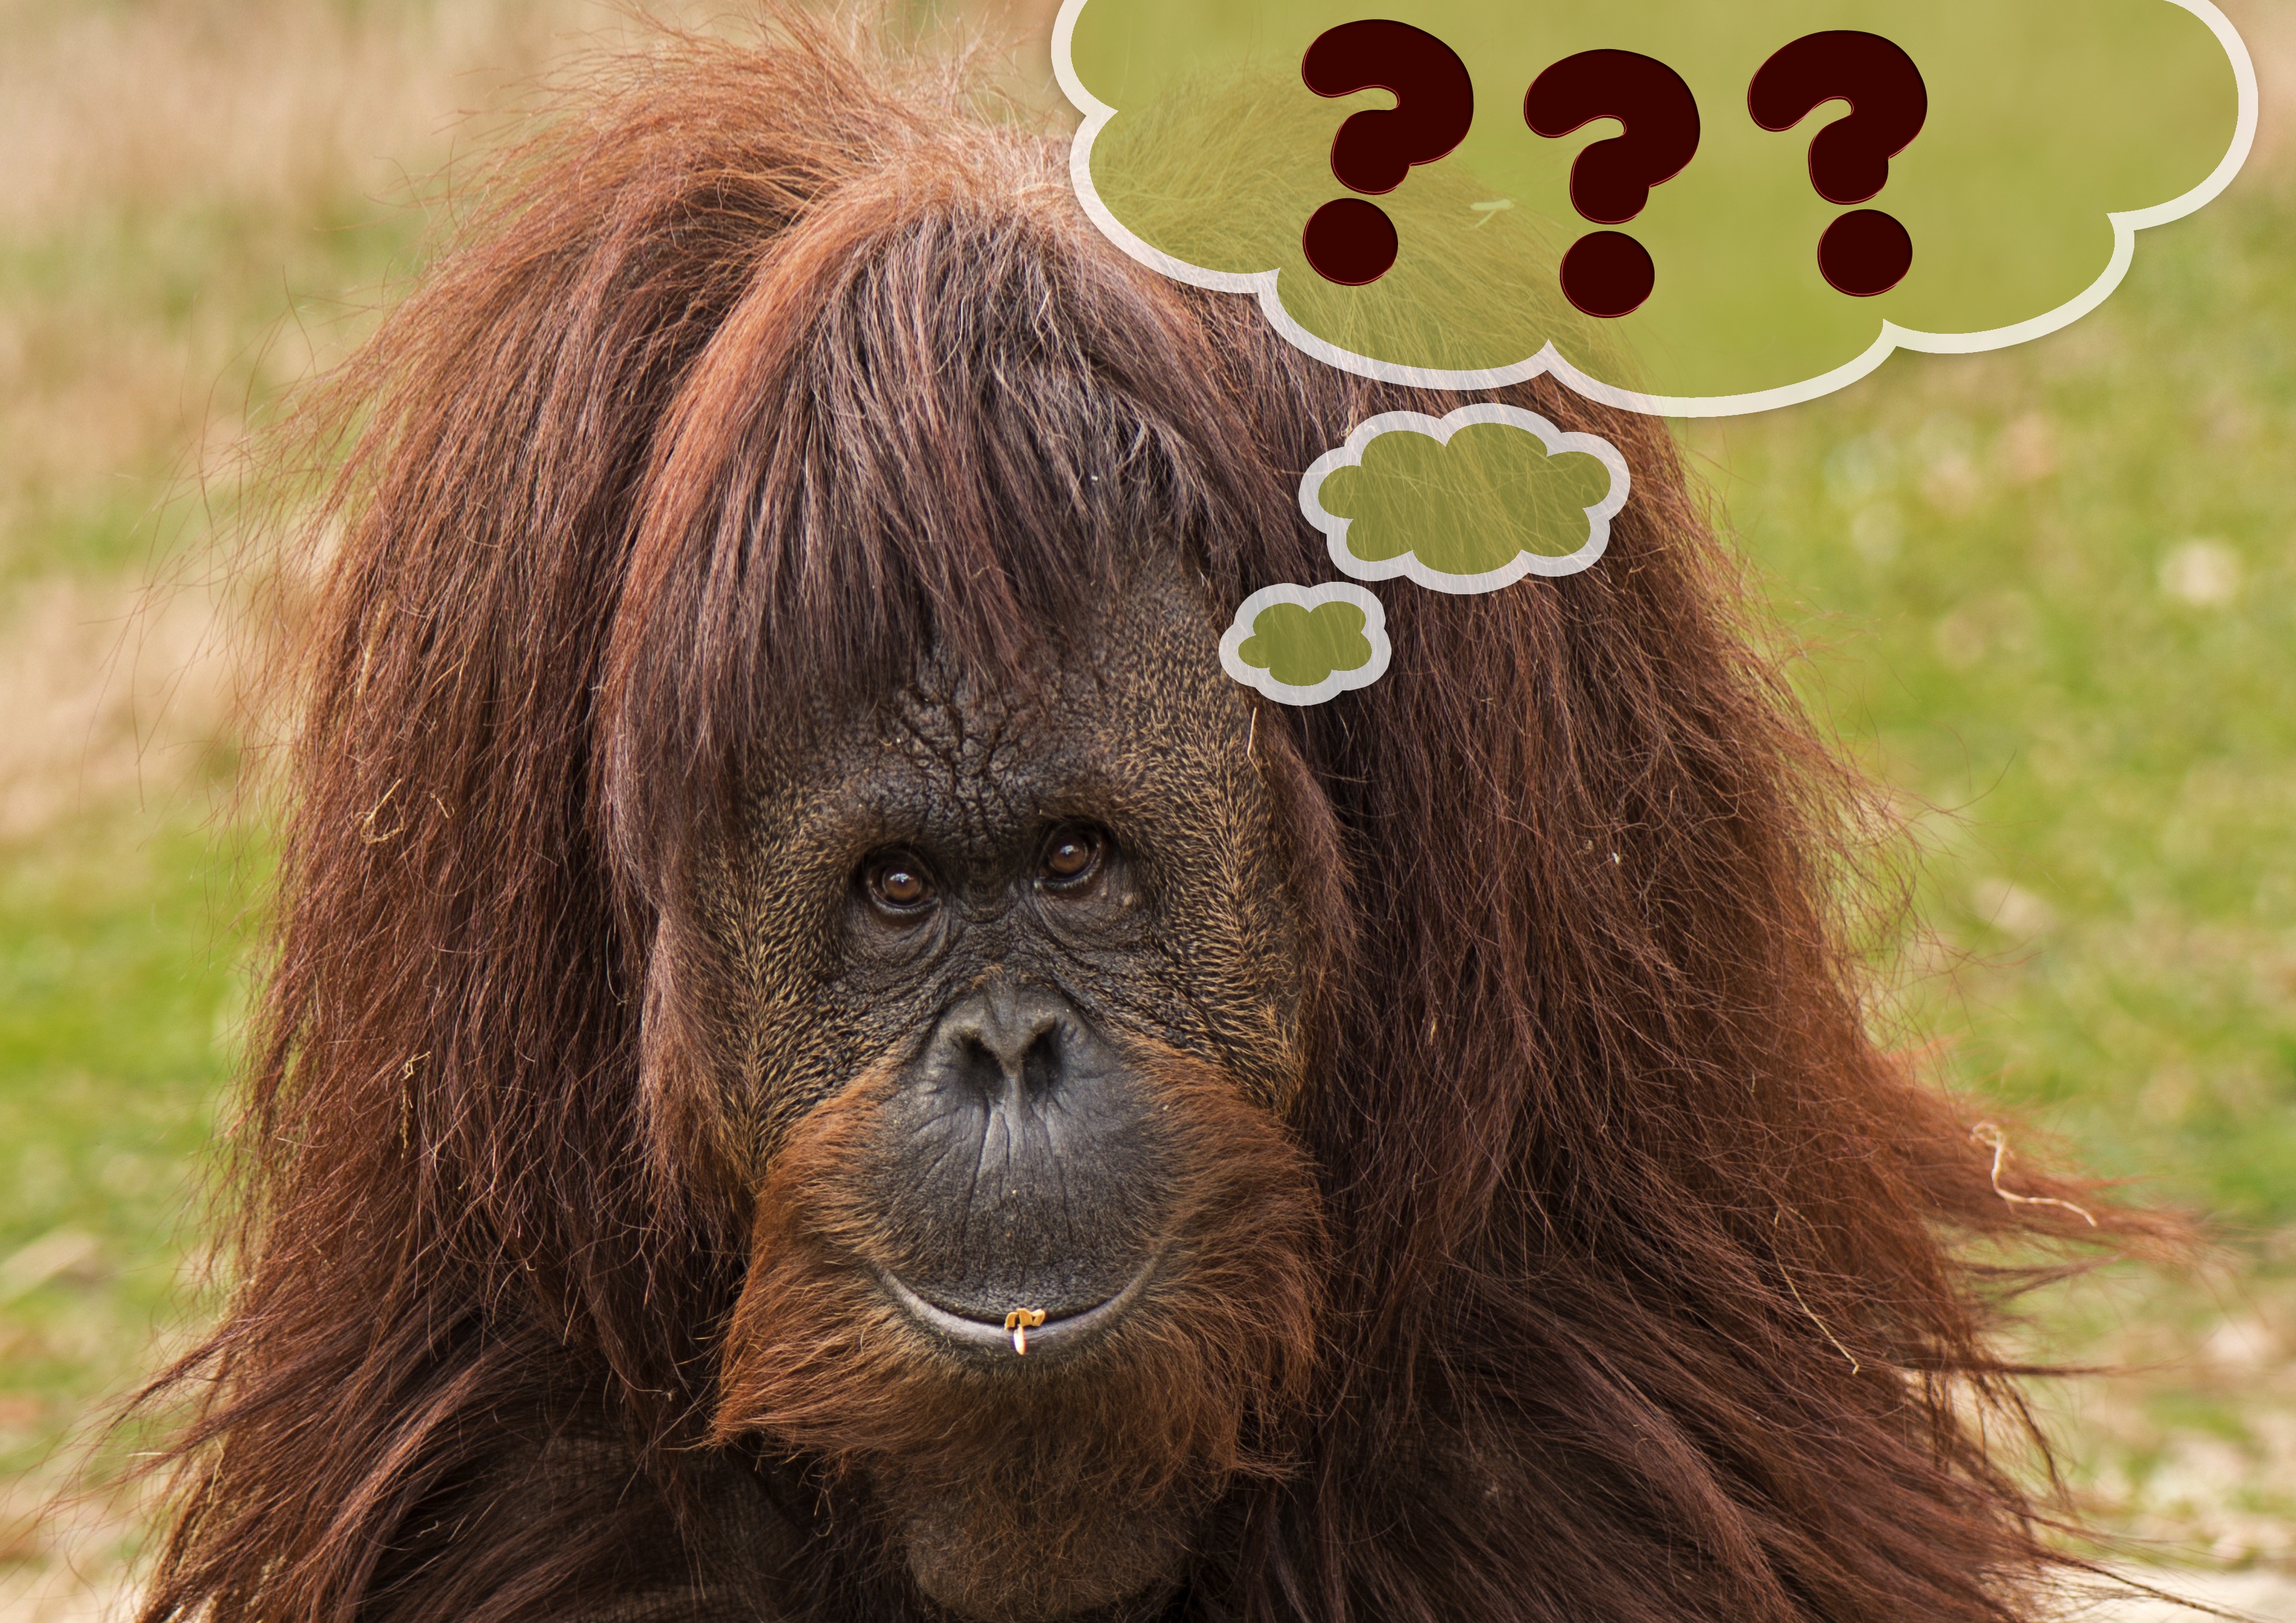
hair, wildlife, think, mammal, mane, monkey, fauna, primate, eyes, orangutan, furry, hairy, vertebrate, funny, expression, orang utan, question mark, great ape, thought bubble